Mekoche

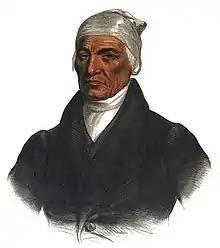
Catecahassa, Mekoche Shawnee head civil chief in the Ohio Country

Mekoche (or Mequachake, Shawnee: "mecoce") is the name of one of the five divisions of the Shawnee People. The Shawnee now exist as three federally recognized tribes located in the state of Oklahoma. The other four divisions are the Chalahgawtha, Kispoko, Pekowi, and Hathawekela. (All five division names have been spelled in a great variety of ways and are now divided into the three federally recognized Shawnee tribes.)